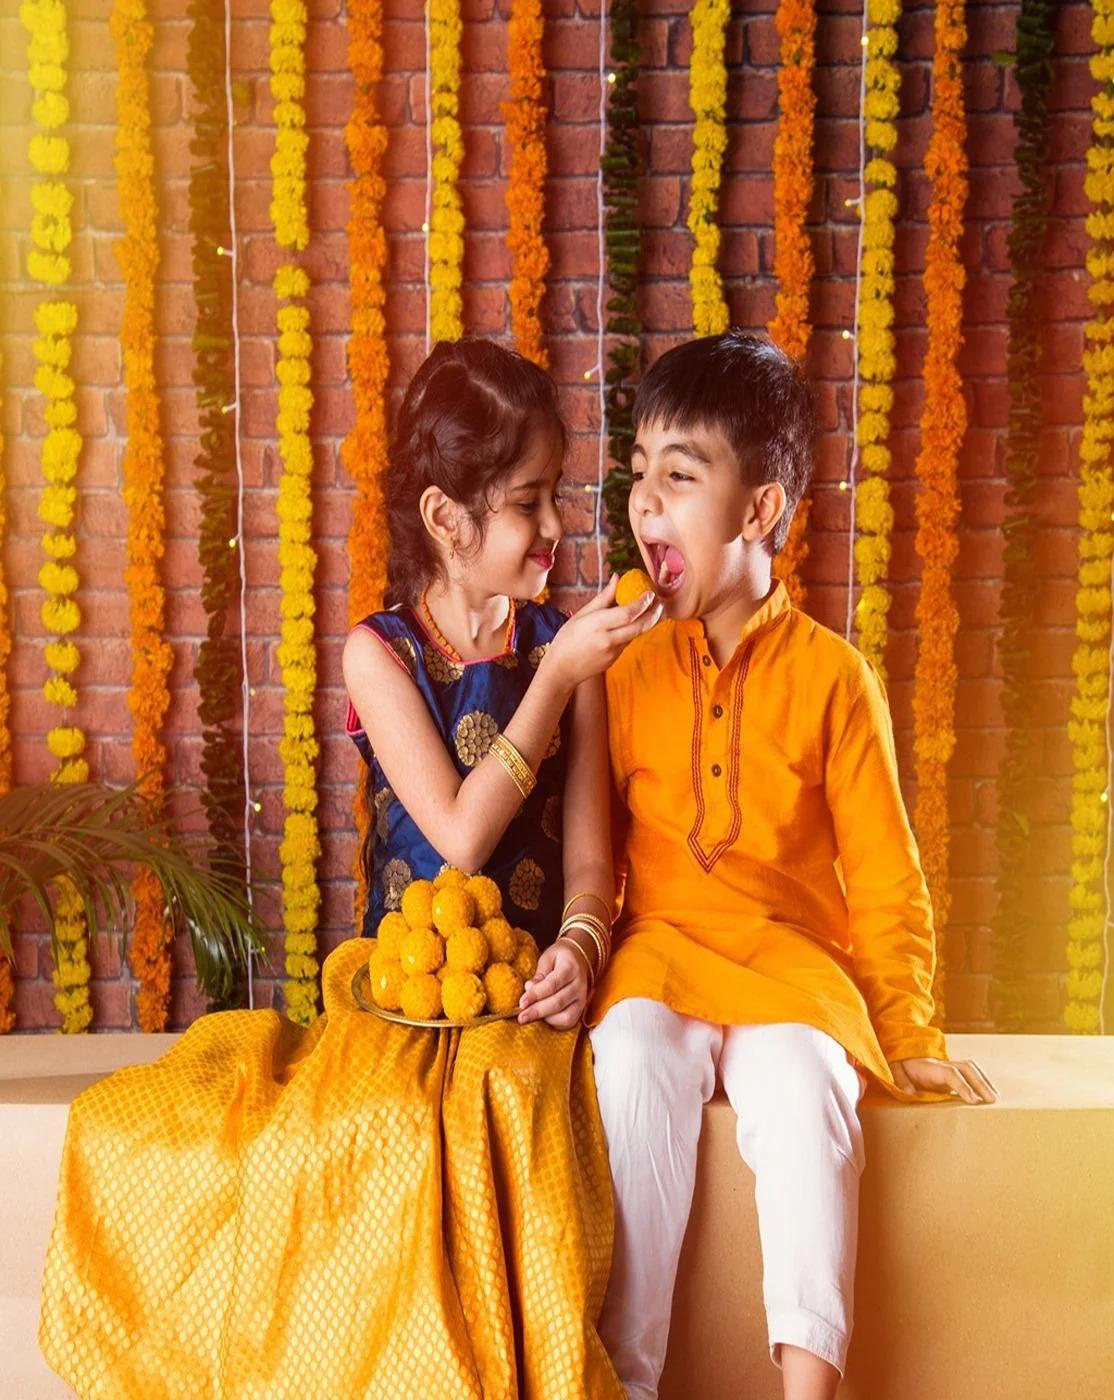
GLAMAA Floral Gold Plated Kundan and Pearl Rakhi Combo (Set of 5) with Roli Chawal and Raksha Bracelet Designer Rakhi for Men
Type: Rakhis
Brand: GLAMAA
Price: Rs. 278
 Rakhi Traditional Rakshabandhan Gift to Brothers from Beloved Sisters Rakshabandhan or Rakhi is a festival celebrating and honoring sibling love. It is love at its purest & deepest point. It is portrayed as the sister reminding the brother of the undying bond between—GLAMAA Festival Rakhi with Roli Chawal and Raksha Bandhan Card. Rakhi is the festival of expressing the feelings of love. Thus what can be better than expressing it to your loving brother by bringing a designer rakhi for him this year. In our range of designer rakhi, there is a vast choice for selecting the best one for your brother. The choice is in terms of designs, patterns, materials used and colors. So now depending on your suitability, you can choose the best designer rakhi gift to impress your brother. In fact, designer rakhis would be the one that your brother would also love to wear long after the celebration day of rakhi. A touch of modernity into the traditional and sacred thread of rakhi. The rakhi thread is introduced for the celebration of the festival of rakhi that is also known as ‘Raksha Bandhan’. Roli Chawal: The two most important ingredients of rakhi pooja thali is Roli and Chawal. Both are used for applying the auspicious tikka on the brother's forehead while performing the rituals of Raksha Bandhan. A sister has a heart filled with love and she prays strongly for her brother’s welfare and prosperity.
Features: Sibling Bond: Celebrates the special bond between brothers and sisters.,Rakhi Tying: Sisters tie a sacred thread (rakhi) around their brothers' wrists.,Prayers and Blessings: Sisters pray for their brothers' well-being and receive promises of protection.,Gift Exchange: Exchange of gifts between siblings as a gesture of love and affection.,Cultural Significance: Reflects cultural values of family unity, duty, and respect.
Included: Rakhi